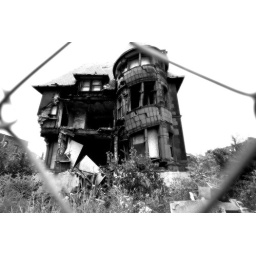
Ol' Slumpy, in black and white